Katherine Pettit

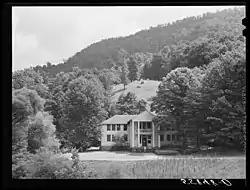
Pine Mountain Settlement School, photographed by Marion Post Wolcott in 1940.

In 1913, Pettit co-founded Pine Mountain Settlement School with Ethel deLong Zande in Harlan County, Kentucky. At Pine Mountain, Pettit directed outdoor work and agricultural education while Zande directed classical academics.